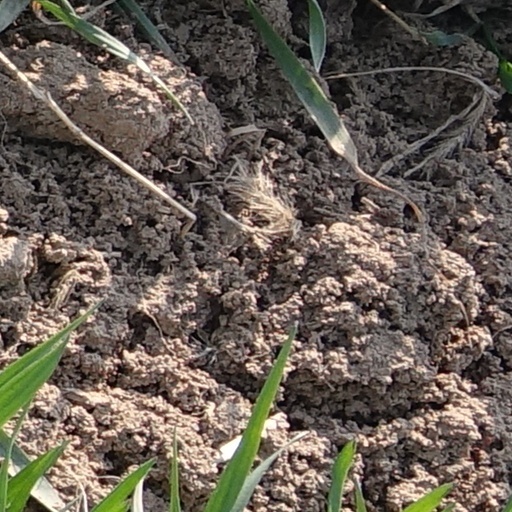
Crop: wheat